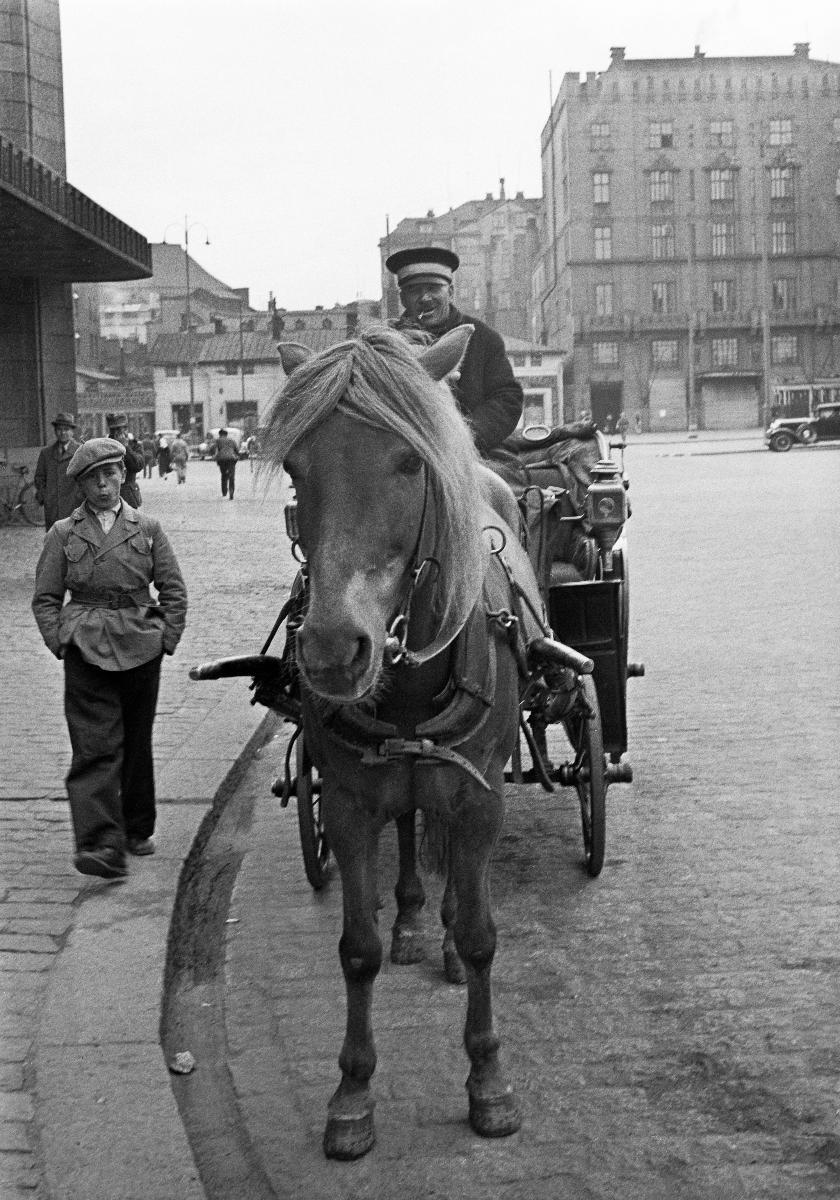
Hevoskärryt
Hästdroska; Horse drawn carriage
sisällön kuvaus: Hevoskärryt Helsingin rautatieasemalla toukokuussa 1940. content description: A horse drawn carriage at Helsinki Railway Station in May 1940. innehållsbeskrivning: Hästdroska vid Helsingfors järnvägsstation i maj 1940.
Kuvaaja: Sundström, Hugo, kuvaaja
Vuosi: 1940
Paikka: Suomi, Uusimaa, Helsinki
Aiheet: HBL; kärryt; hevonen; työ; hevosajoneuvot; kuskit; ohjastajat; hevoskuskit; vossikat; hevosajurit; Rautatieasema; carts; horse; work; horse-drawn vehicles; drivers (harness racing); carriages; horses; horse carriages; drivers; occupations; workers; coach drivers; kärror; häst; arbete; hästfordon; travkuskar; droskor; hästar; hästdroskor; förare; droskförare; yrken; kuskar